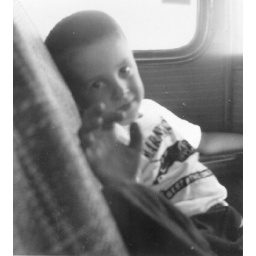
Dad as boy in car